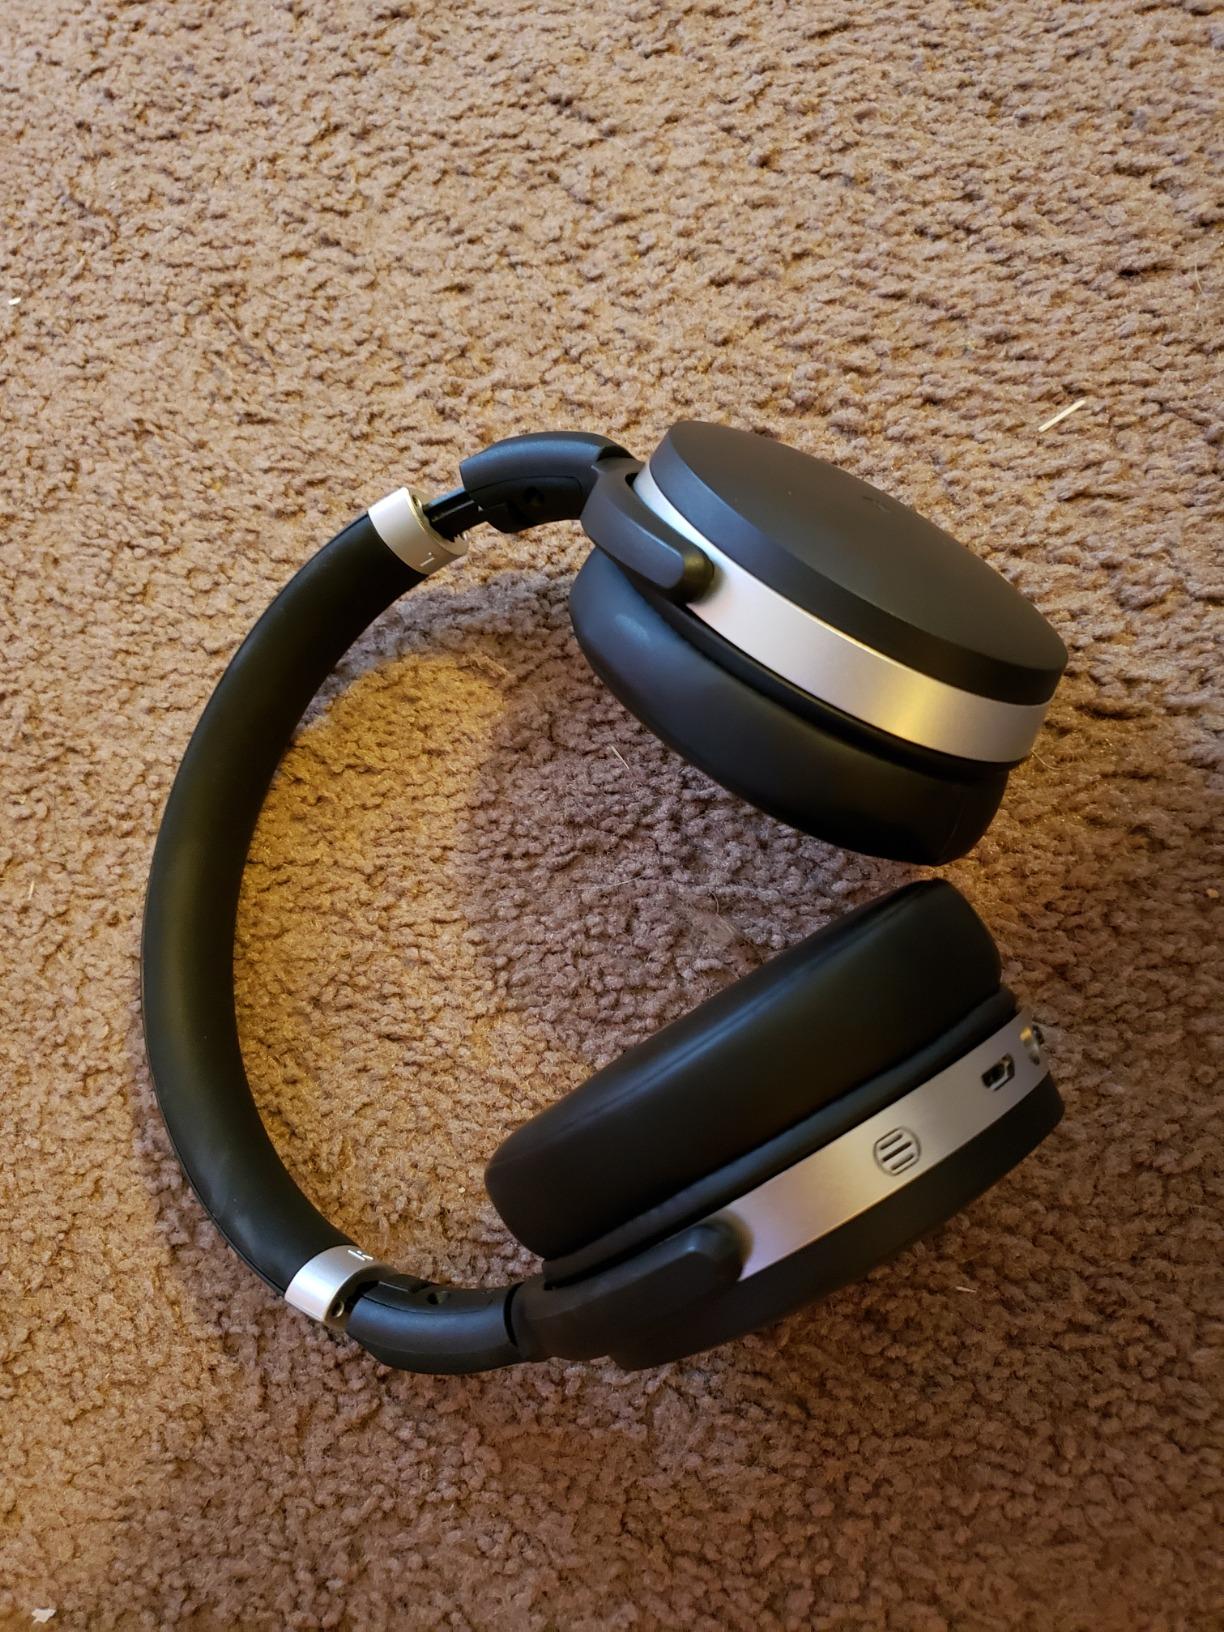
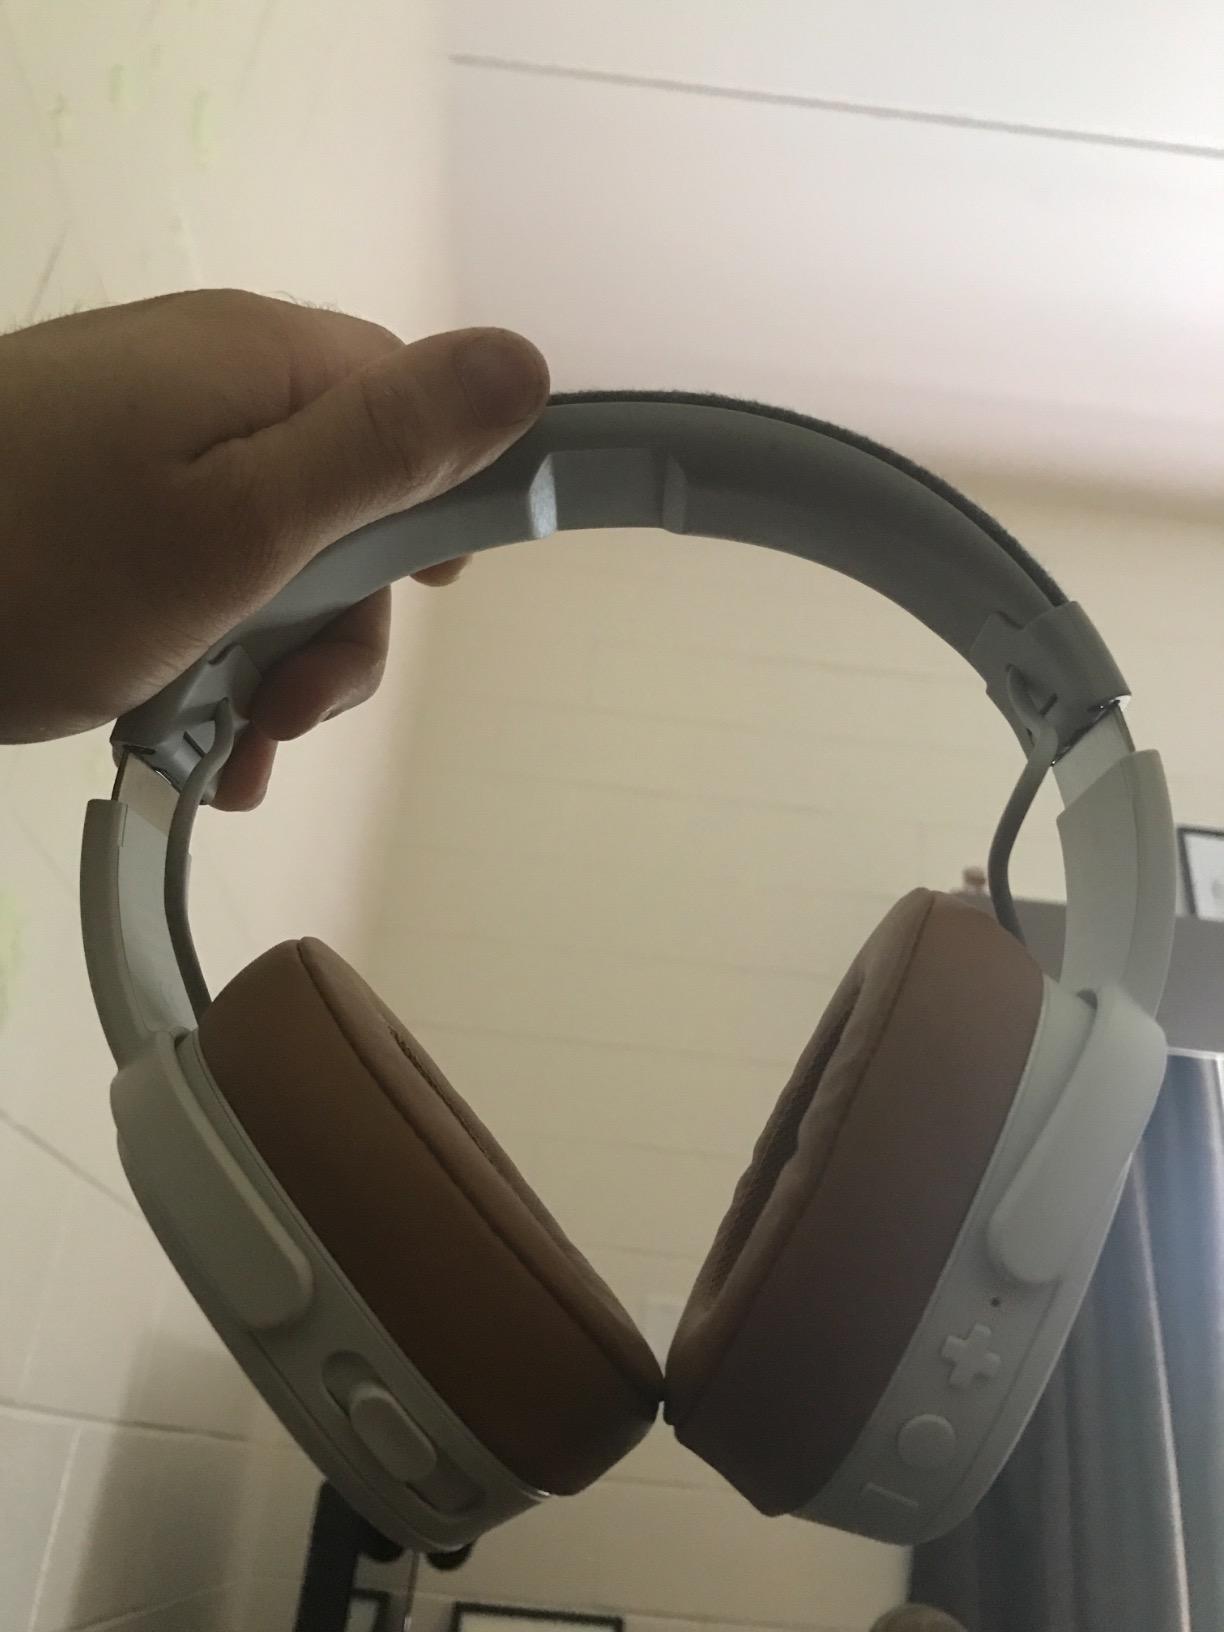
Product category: headphones
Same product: no